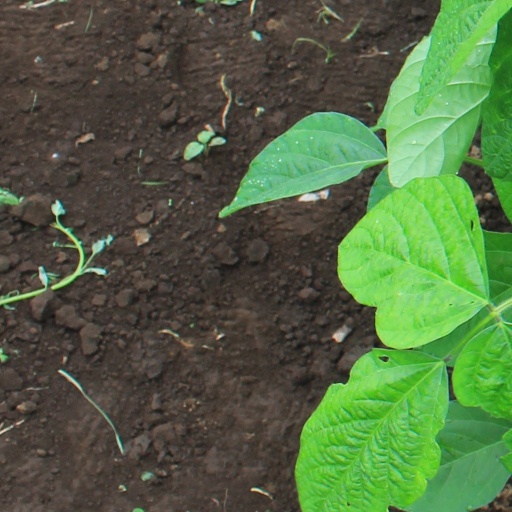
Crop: soybean